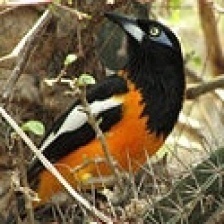
Species: VENEZUELIAN TROUPIAL
Scientific name: ICTERUS ICTERUS